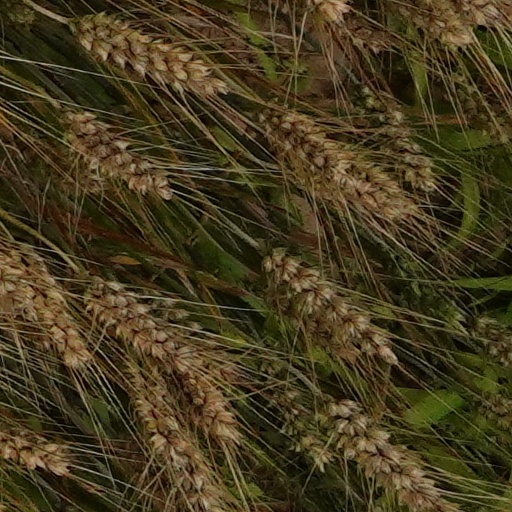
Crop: wheat